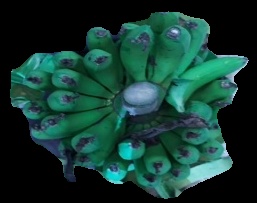
Variety: pachbale
Grade: grade2